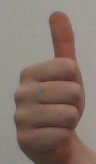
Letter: aleff